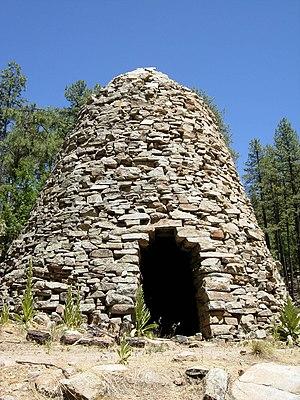
Les monts Bradshaw sont une chaîne de montagnes dans le centre de l'Arizona, aux États-Unis, nommée en l'honneur des frères Isaac et William D. Bradshaw après leur mort, anciennement connue en anglais sous le nom de chaînon Silver Mountain.